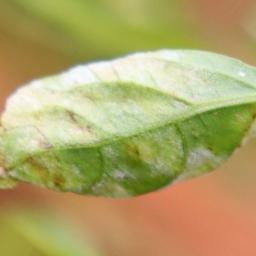
Label: powdery mildew